The Wild Goose (film)

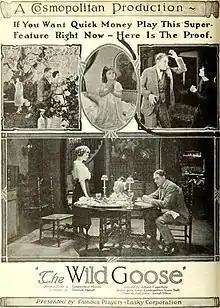
Ad for film

The Wild Goose is a 1921 American silent drama film directed by Albert Capellani and written by Gouverneur Morris. The film stars Mary MacLaren, Holmes Herbert, Dorothy Bernard, Joseph W. Smiley, Norman Kerry, and Rita Rogan. The film was released on June 5, 1921, by Paramount Pictures.